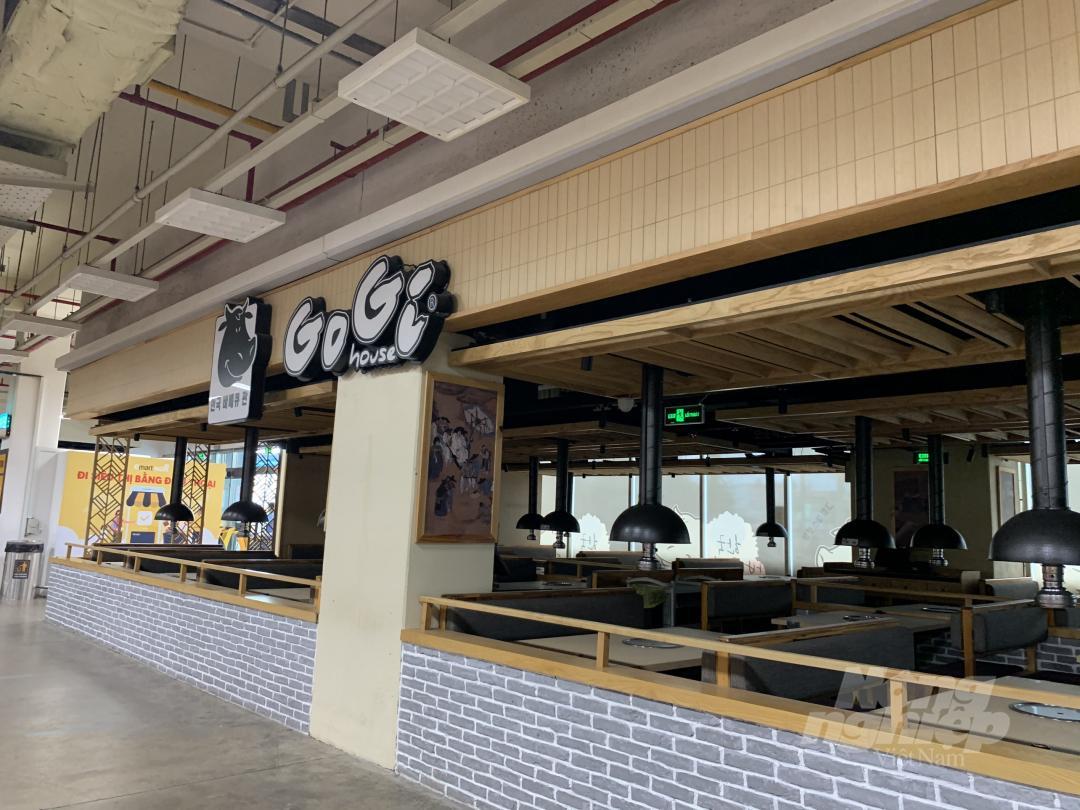
phía trên của mỗi bàn ăn có một cái máy hút khói